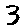
Label: 3